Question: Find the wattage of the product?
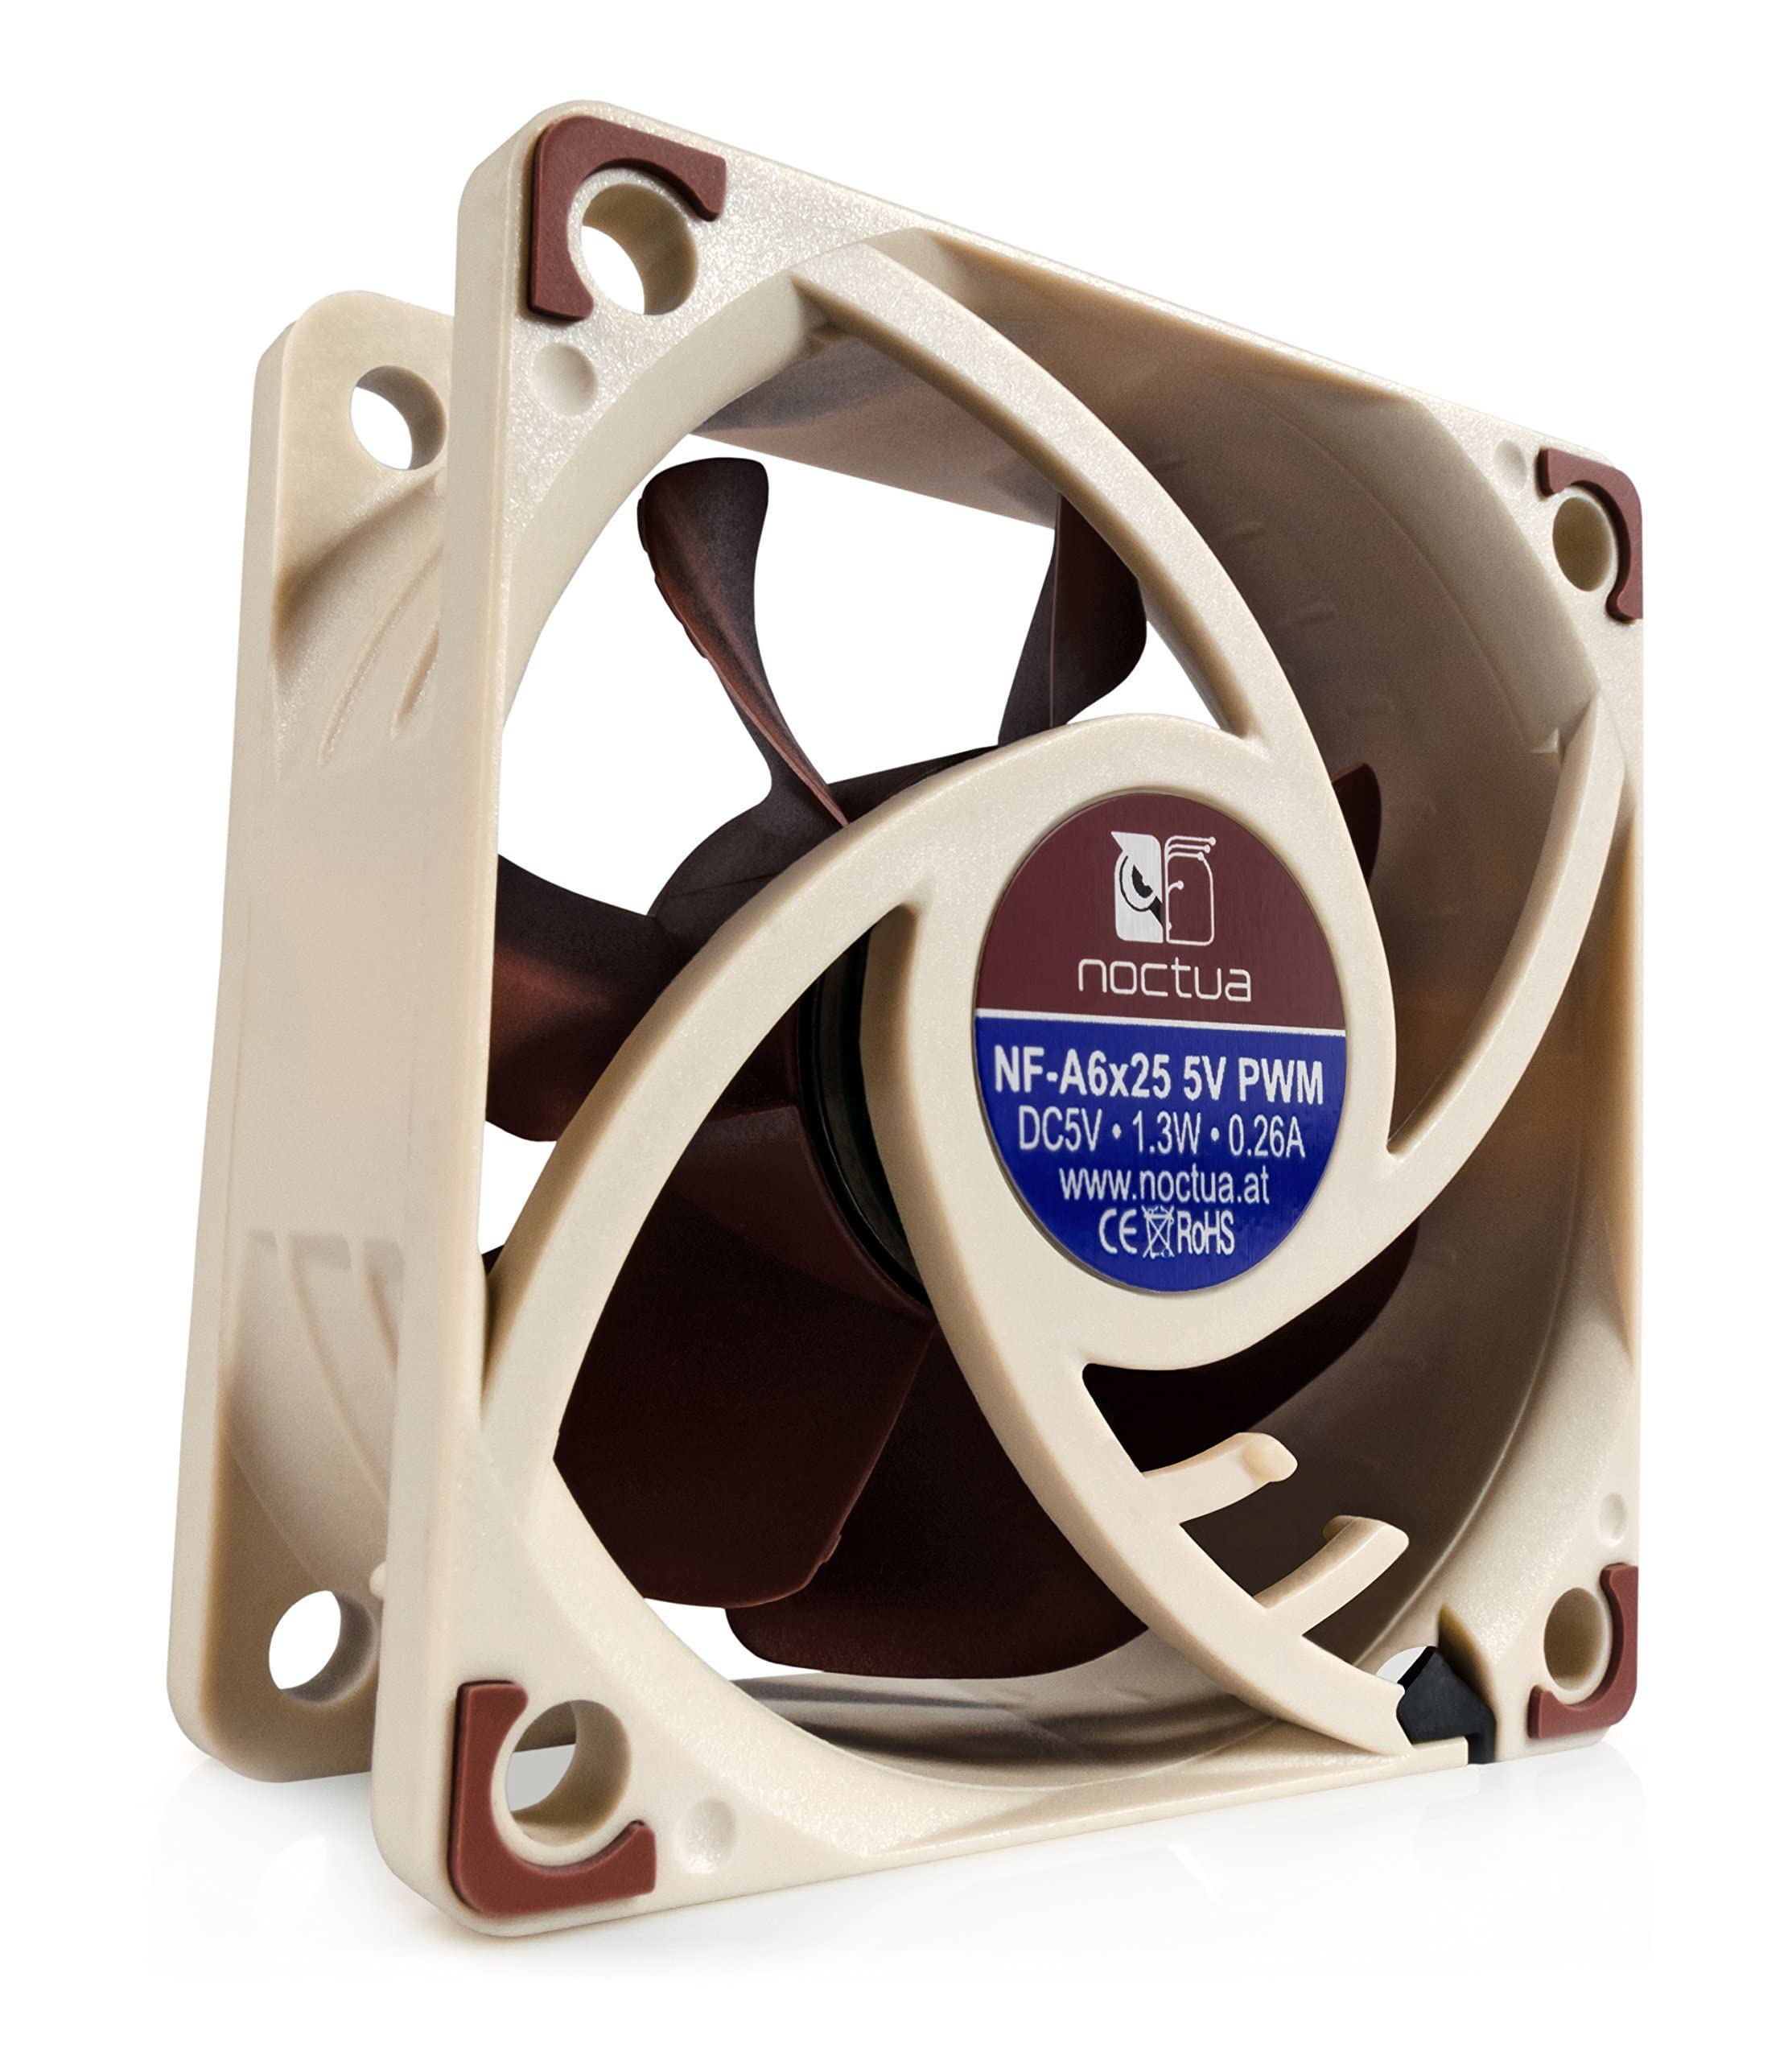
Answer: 1.3 watt